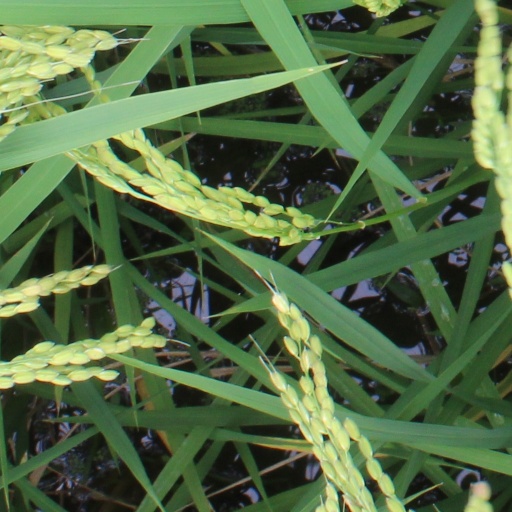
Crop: rice